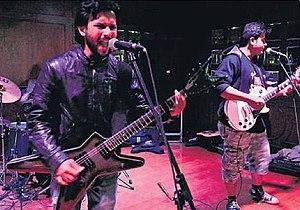
Indore est la capitale commerciale et la plus grande ville de l'État indien du Madhya Pradesh.